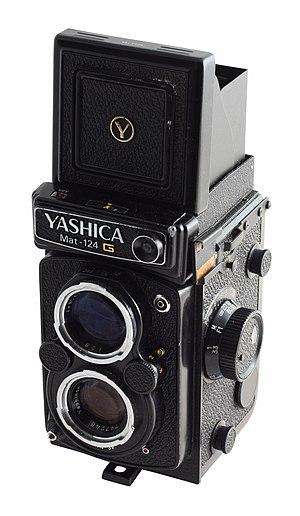
Un Yashica Mat-124G avec son viseur de poitrine ouvert.
Yashika était un fabricant japonais d'appareils photos fondé en 1949. Rachetée en 1983 par Kyocera, la compagnie vendra des appareils sous ce nom jusqu'en 2005, date de cessation d'activité. Kyocera cèdera les droits de Yashica à JNC Datum Tech International en 2008, filiale de MF Jebsen Group. En mars 2015, les droits liés à la marque ont été transférés à Yashica International Company Limited, et la société 100 Entreprises International Group Co. Limited a été désigné représentant Yashica exclusif au niveau mondial.